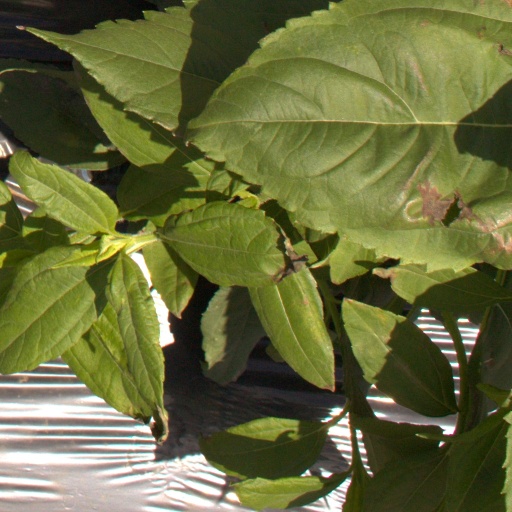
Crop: Jerusalem artichoke